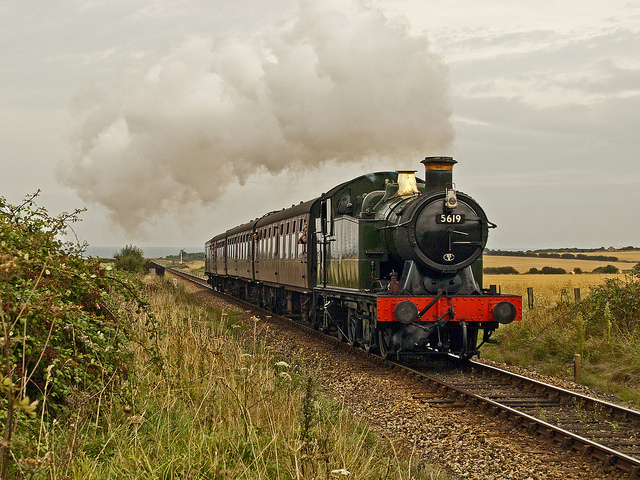
An old style train coming down the tracks.

A train emits thick steam as it moves on the rails through a flowing plains.

Smoke billowing from a train pulling three cars.

a old time looking train with smoke blowing out the top